Death Racers

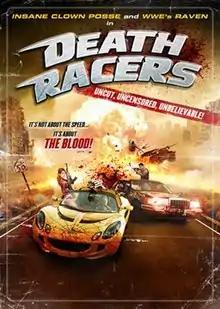
DVD cover

Death Racers is a 2008 American action film directed by Roy Knyrim. Considered a mockbuster of the film "Death Race" (released that same year), "Death Racers" follows teams of criminals competing in a deadly, over-the-top racing event in a dystopian United States. It stars the hip hop duo Insane Clown Posse and professional wrestler Scott "Raven" Levy, and was released direct-to-video by The Asylum.